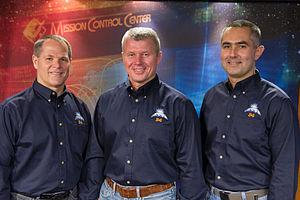
Soyouz TMA-06M est une mission spatiale dont le lancement a eu lieu en octobre 2012 depuis le Cosmodrome de Baikonour. Elle transporta trois membres de l'Expédition 33 vers la station spatiale internationale. Il s'agit du 116ᵉ vol d'un vaisseau Soyouz depuis le premier en 1967.